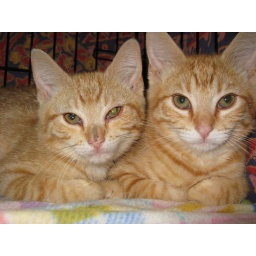
These boys are our latest feral rescues... they will go to a new foster home in August...